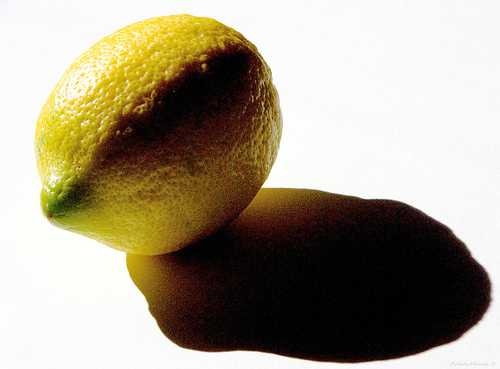
Label: Lemon